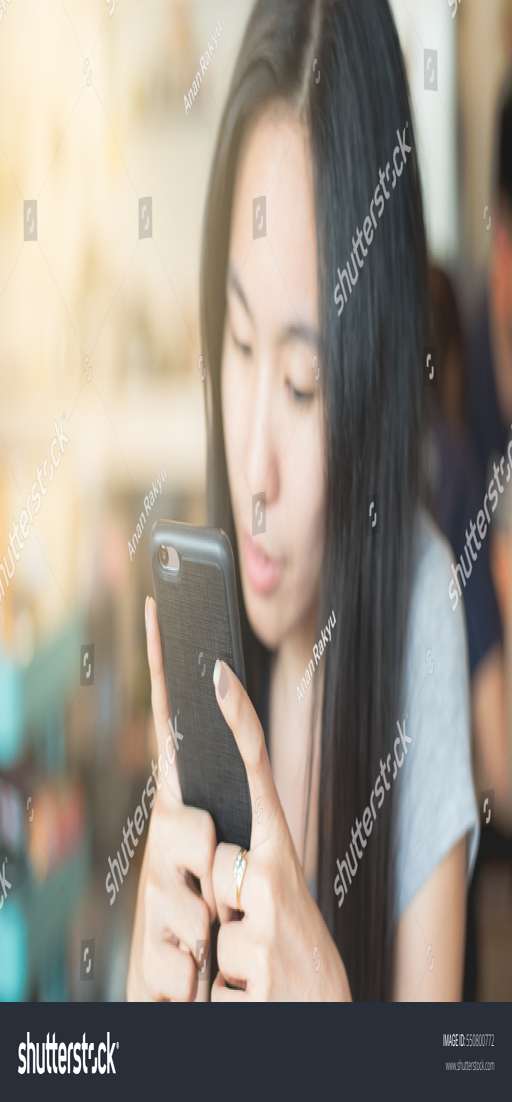
young lady chatting smartphone , hold cell phone and looking at the cell phone